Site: brandenburg
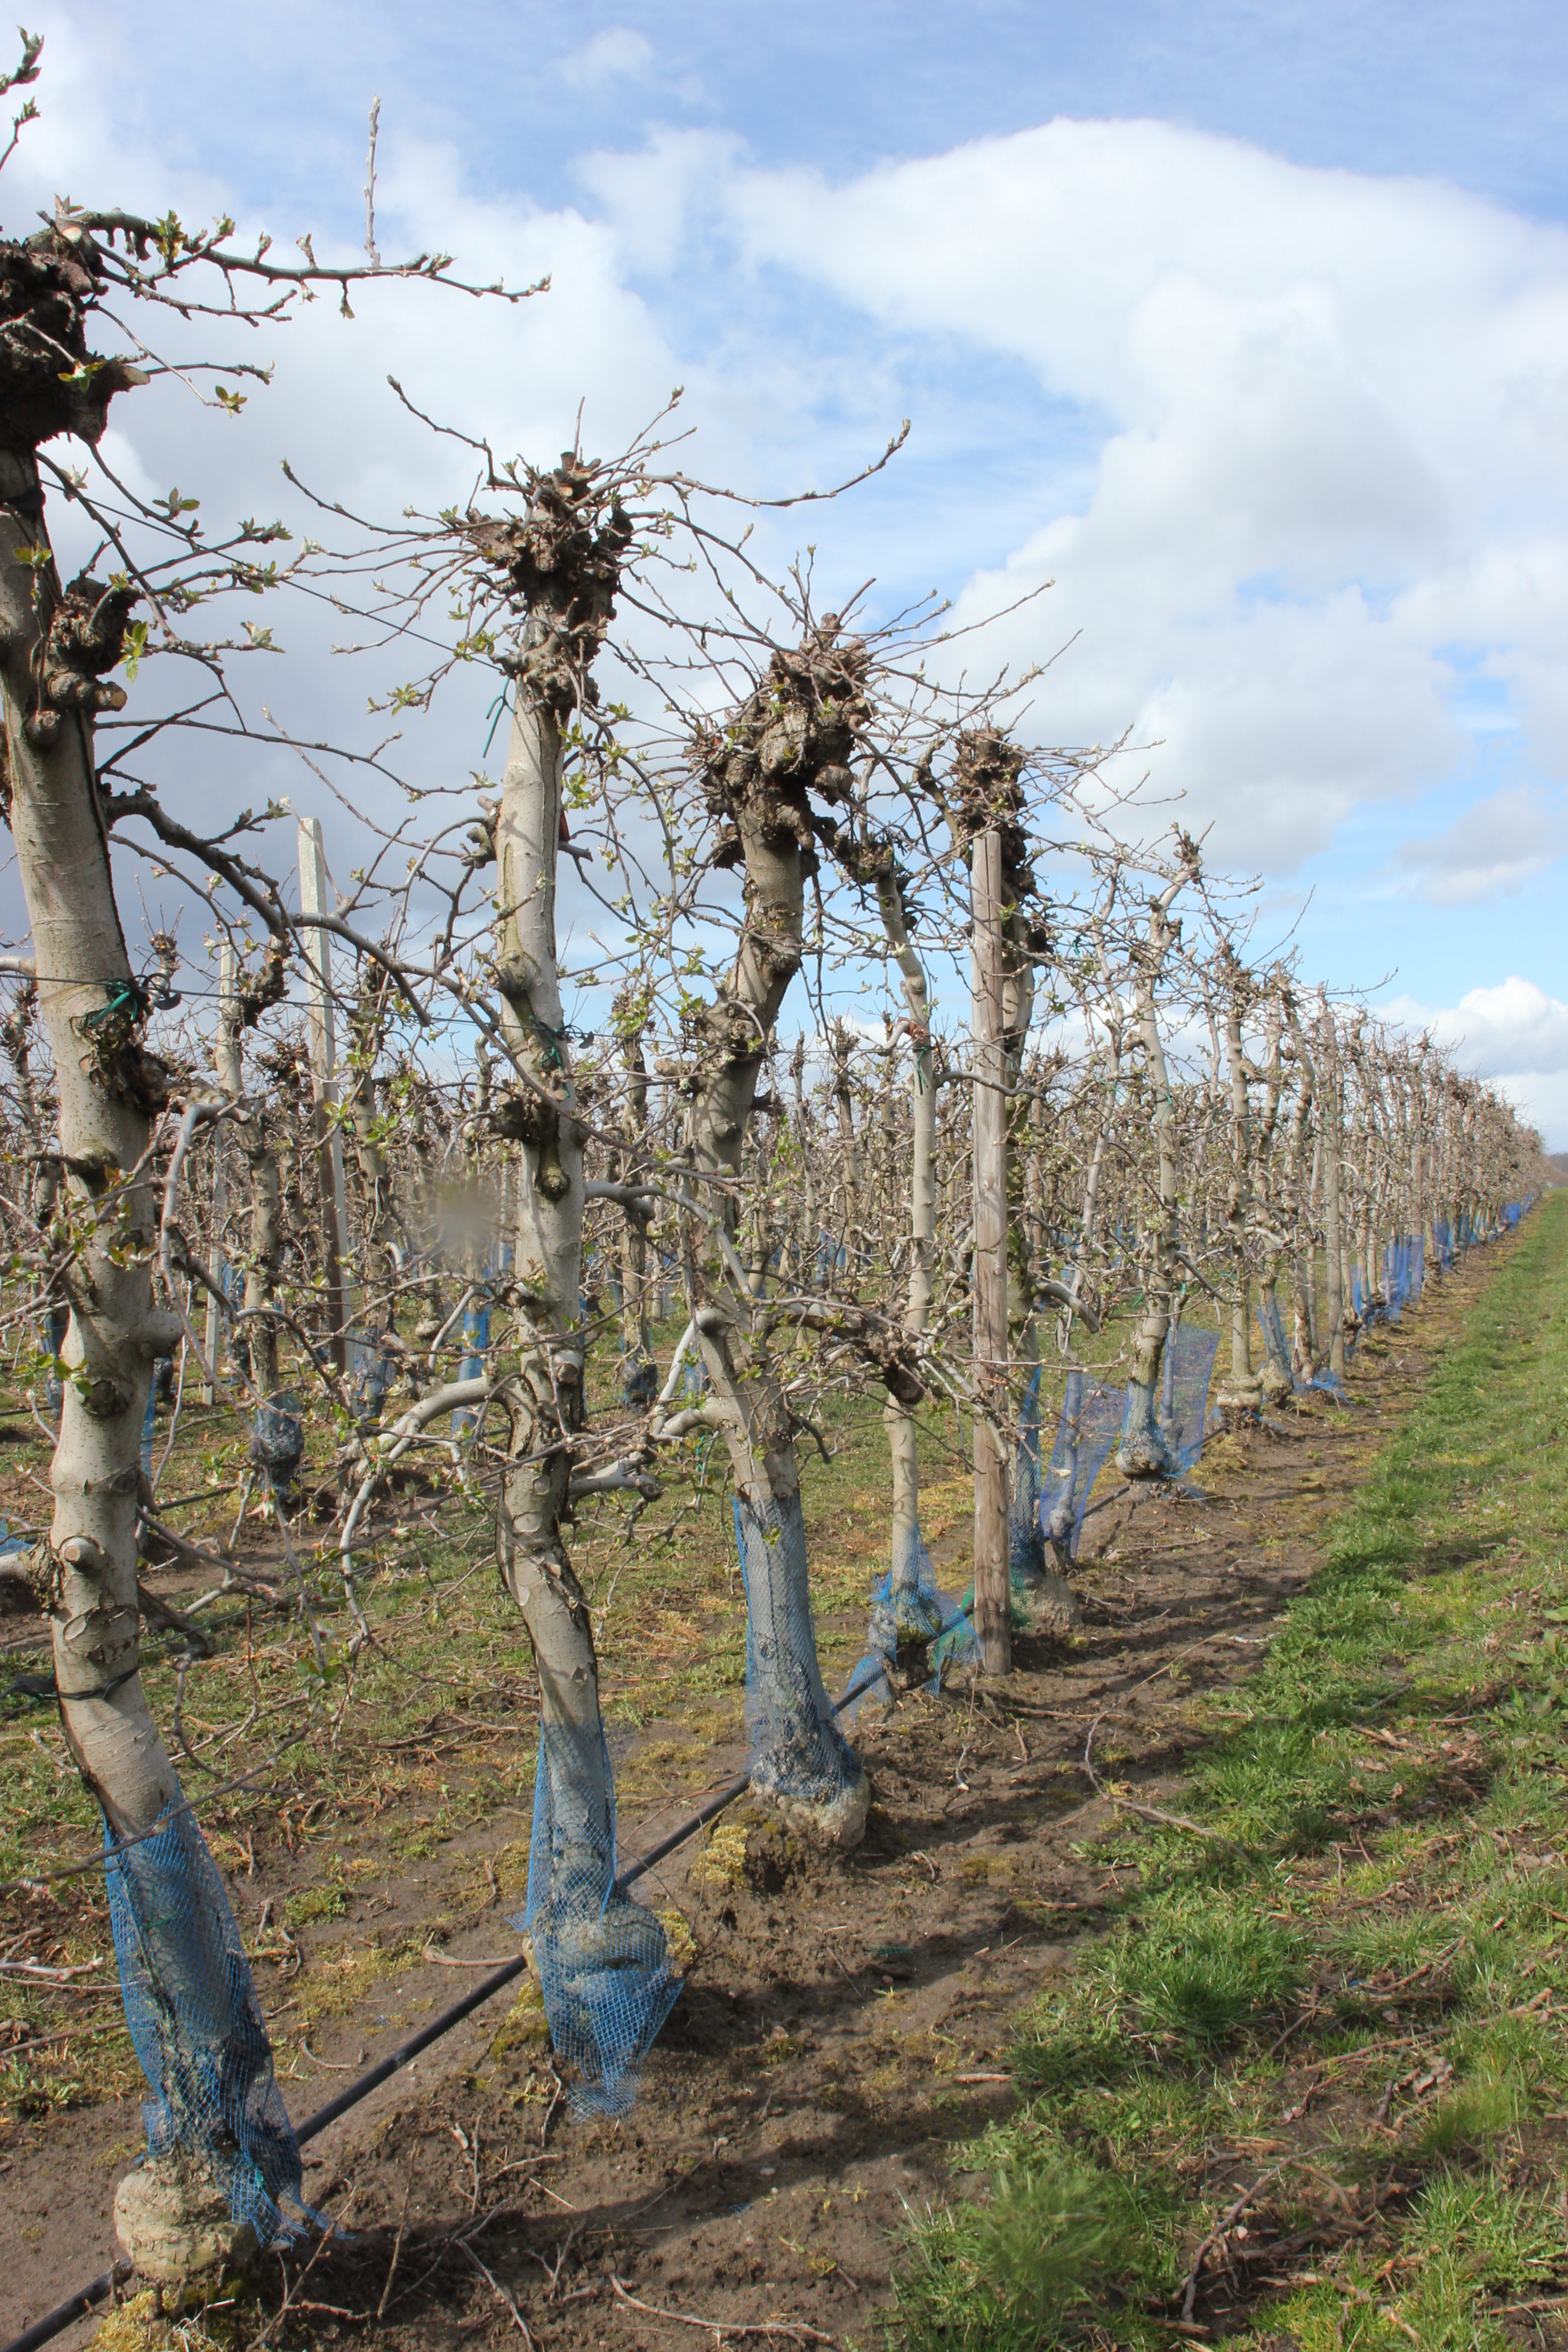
Growth stage (BBCH 55): Inflorescence emergence